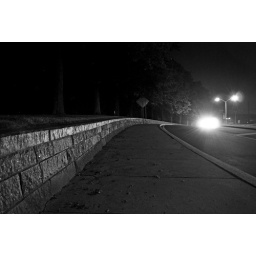
sidewalk by a service road